History of Harringay (prehistory–1750)

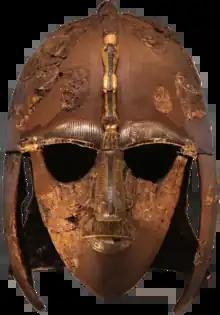
Anglo Saxon helmet probably belonging to King Raedwald of East Anglia

The 5th and 6th centuries saw the Saxon invasions and, it is likely, the arrival of Haering, the chieftain whose name still lives on today in local placenames. Haering's settlement at Harringay can be visualised as “a clearing which he made, protected by a hedge in a wild and wooded undulating district, part of the forest in the province of Middlesex”. In 604 when the Diocese of London was refounded the area came under the Kingdom of Essex. One hundred years later when the 'province of Middlesex' is first recorded, it came under the Kingdom of Mercia, the dominant kingdom of Britain for many years. For a short period, from 874–886, it was taken during the Viking raids and was subject to Danish rule until it was reconquered by King Alfred.